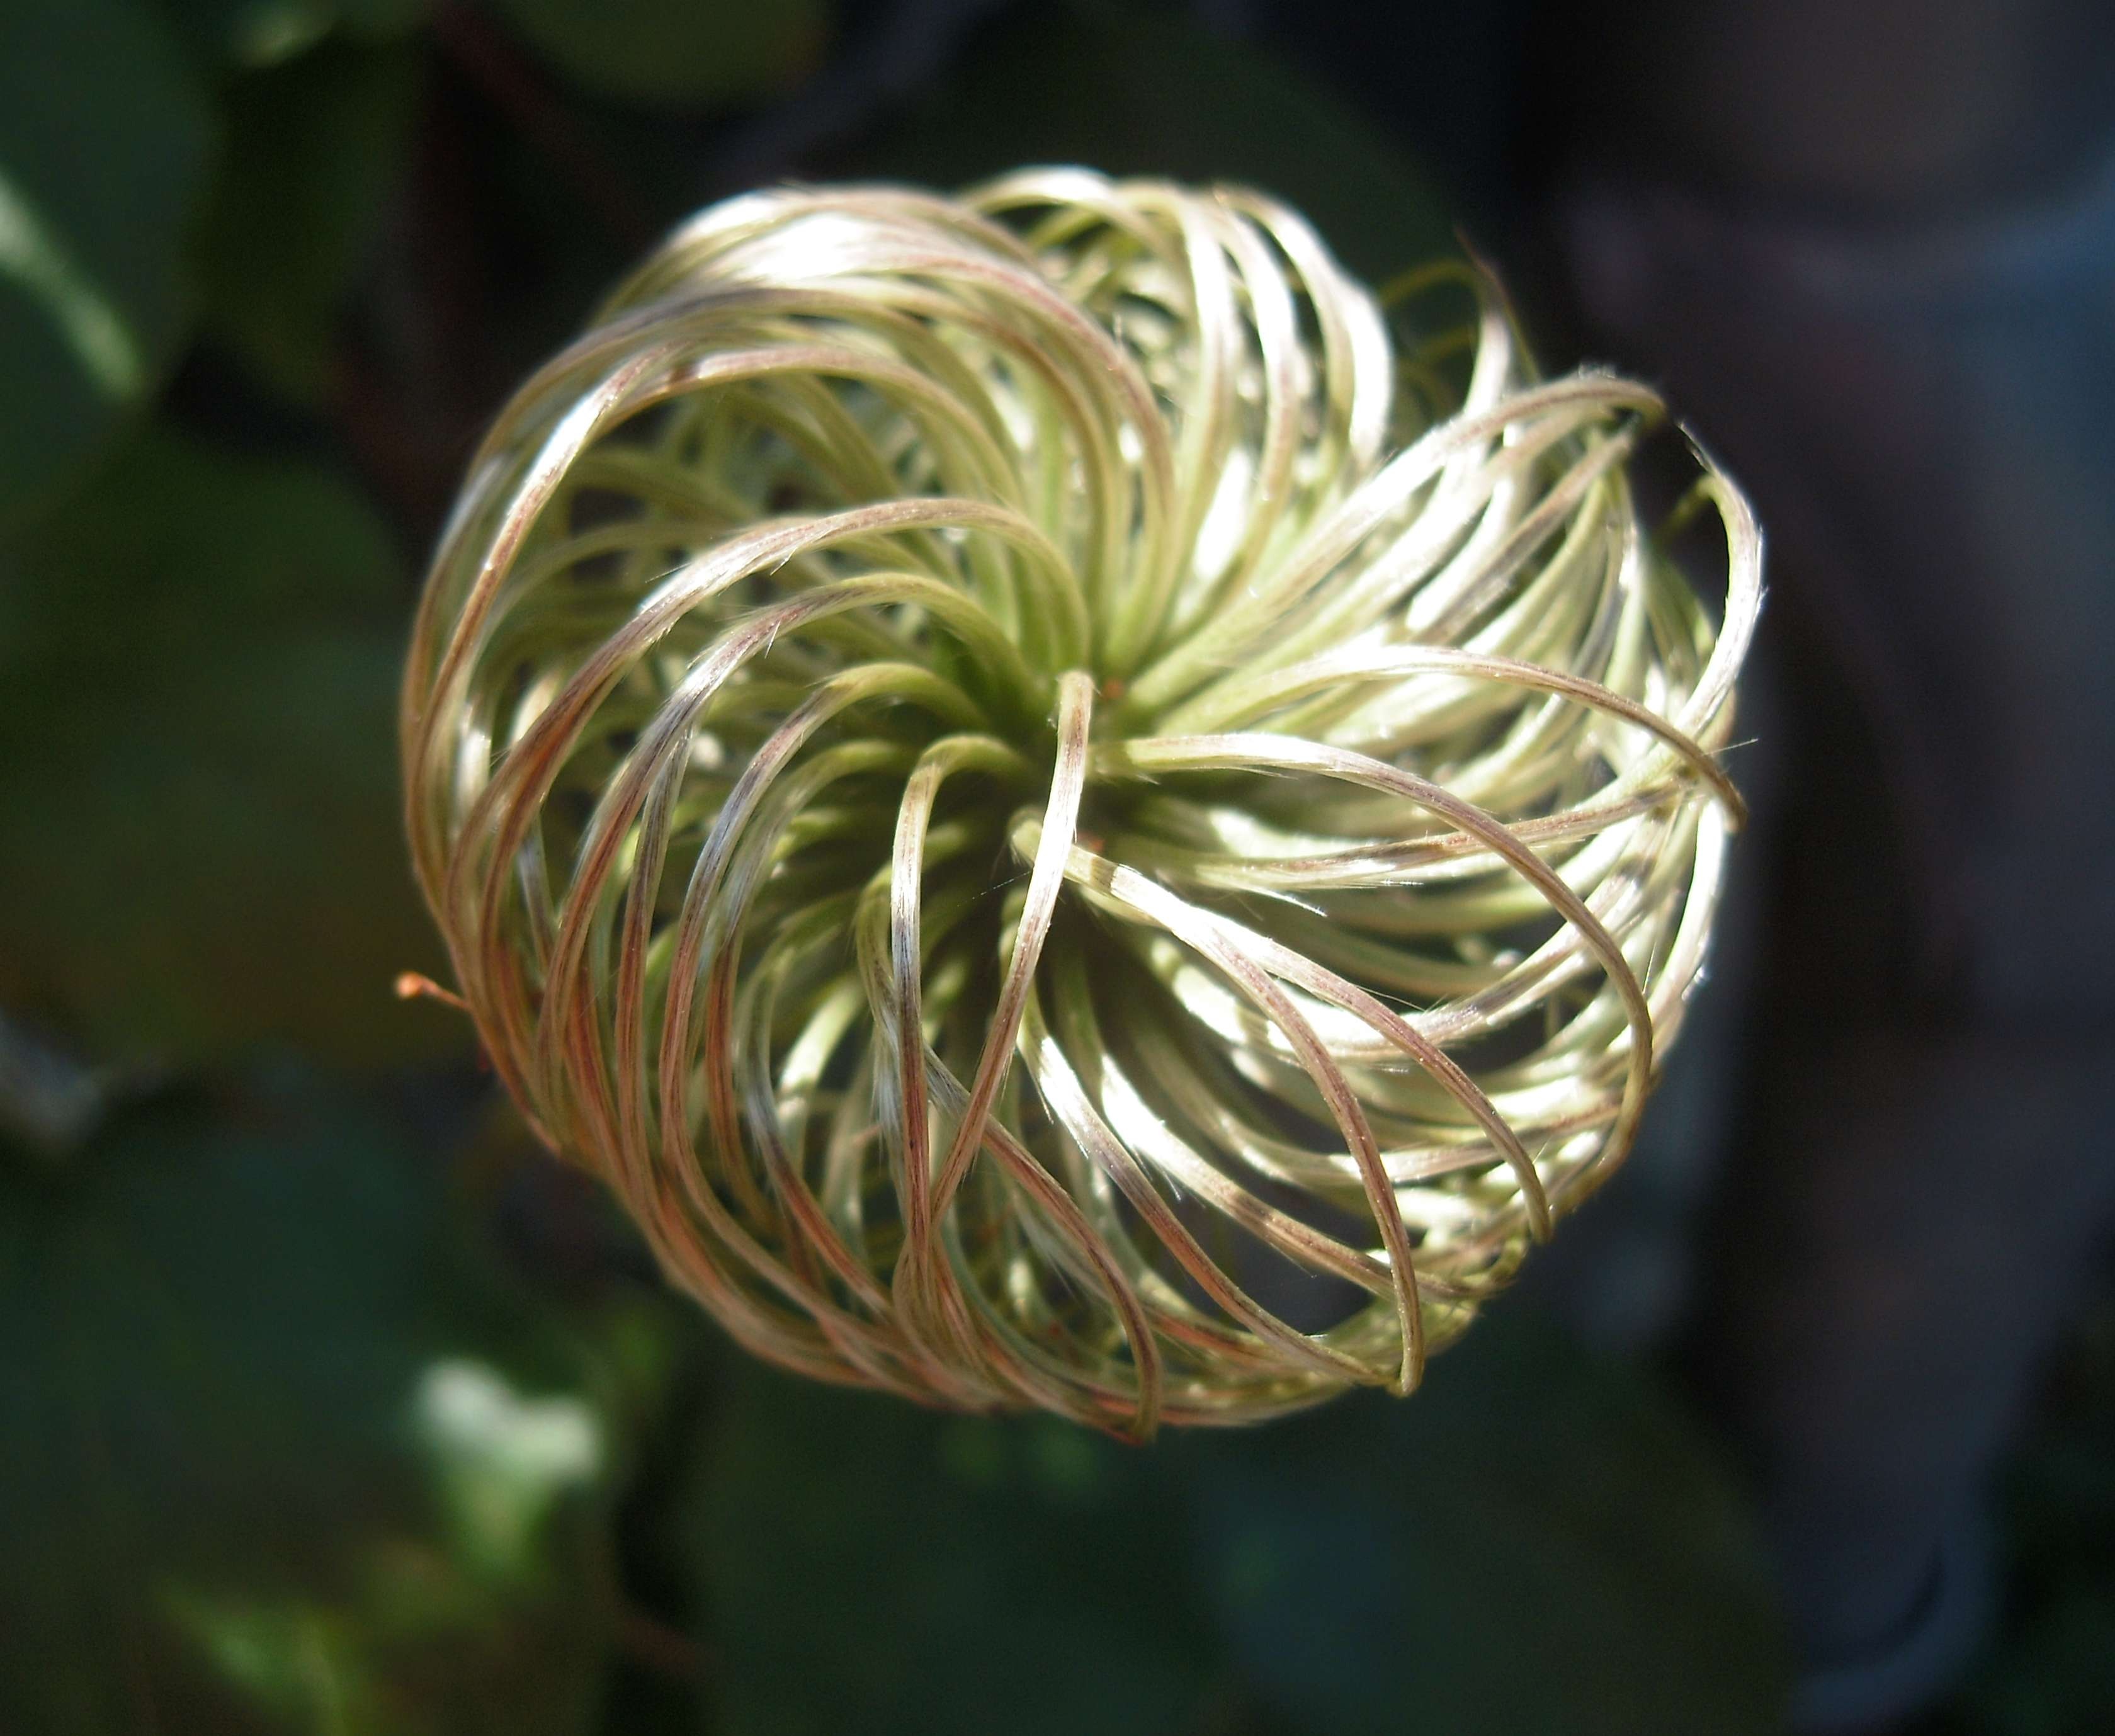
nature, branch, blossom, plant, leaf, flower, bloom, green, macro, lighting, flora, twig, christmas decoration, macro photography, rolled up